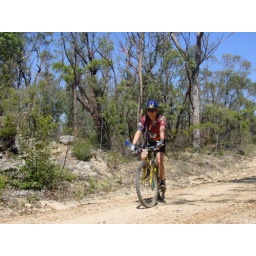
loneliness is cycling 4 hours in the blue mountains and meeting only one other cylcist.